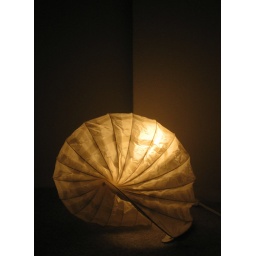
lamp in my bedroom